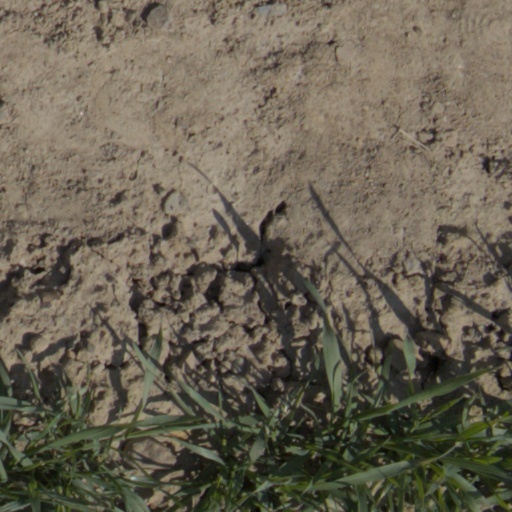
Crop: wheat